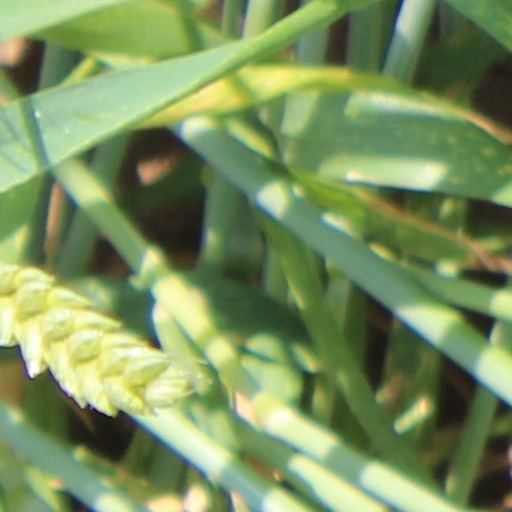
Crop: wheat